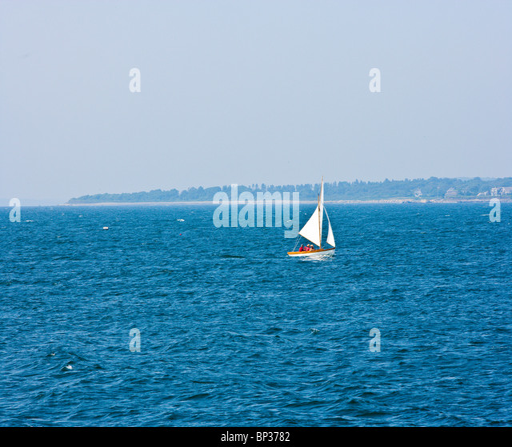
scenes of boats in the ocean